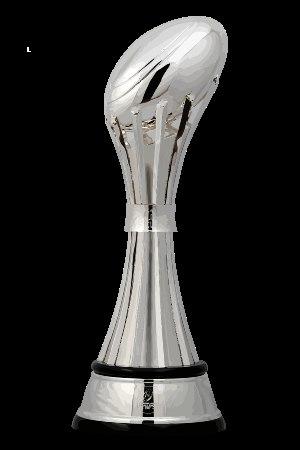
Le Challenge européen, est la deuxième compétition européenne de clubs de rugby à XV, après la Coupe d’Europe. Elle est ouverte aux clubs d'Angleterre, de France, du pays de Galles, d'Irlande, d'Écosse, d'Italie, d'Espagne, du Portugal, de Roumanie et de Russie.